Samnites

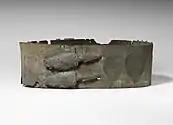

Projectiles such as spears and javelins were commonly used by the Samnites. Spearheads were made from two bronze or iron parts. The upper part was the spearhead proper, and a lower part, which used a tube to hold up the end of a wooden shaft. To fasten the shaft to the spearhead, nails were driven through a hole in the shaft. Tubes were used to fit the spear into a bronze chape, which would protect the wooden shaft. Projectile weaponry was so essential to Samnite tactics that if a soldier ran out of projectiles, they would throw rocks off the ground.